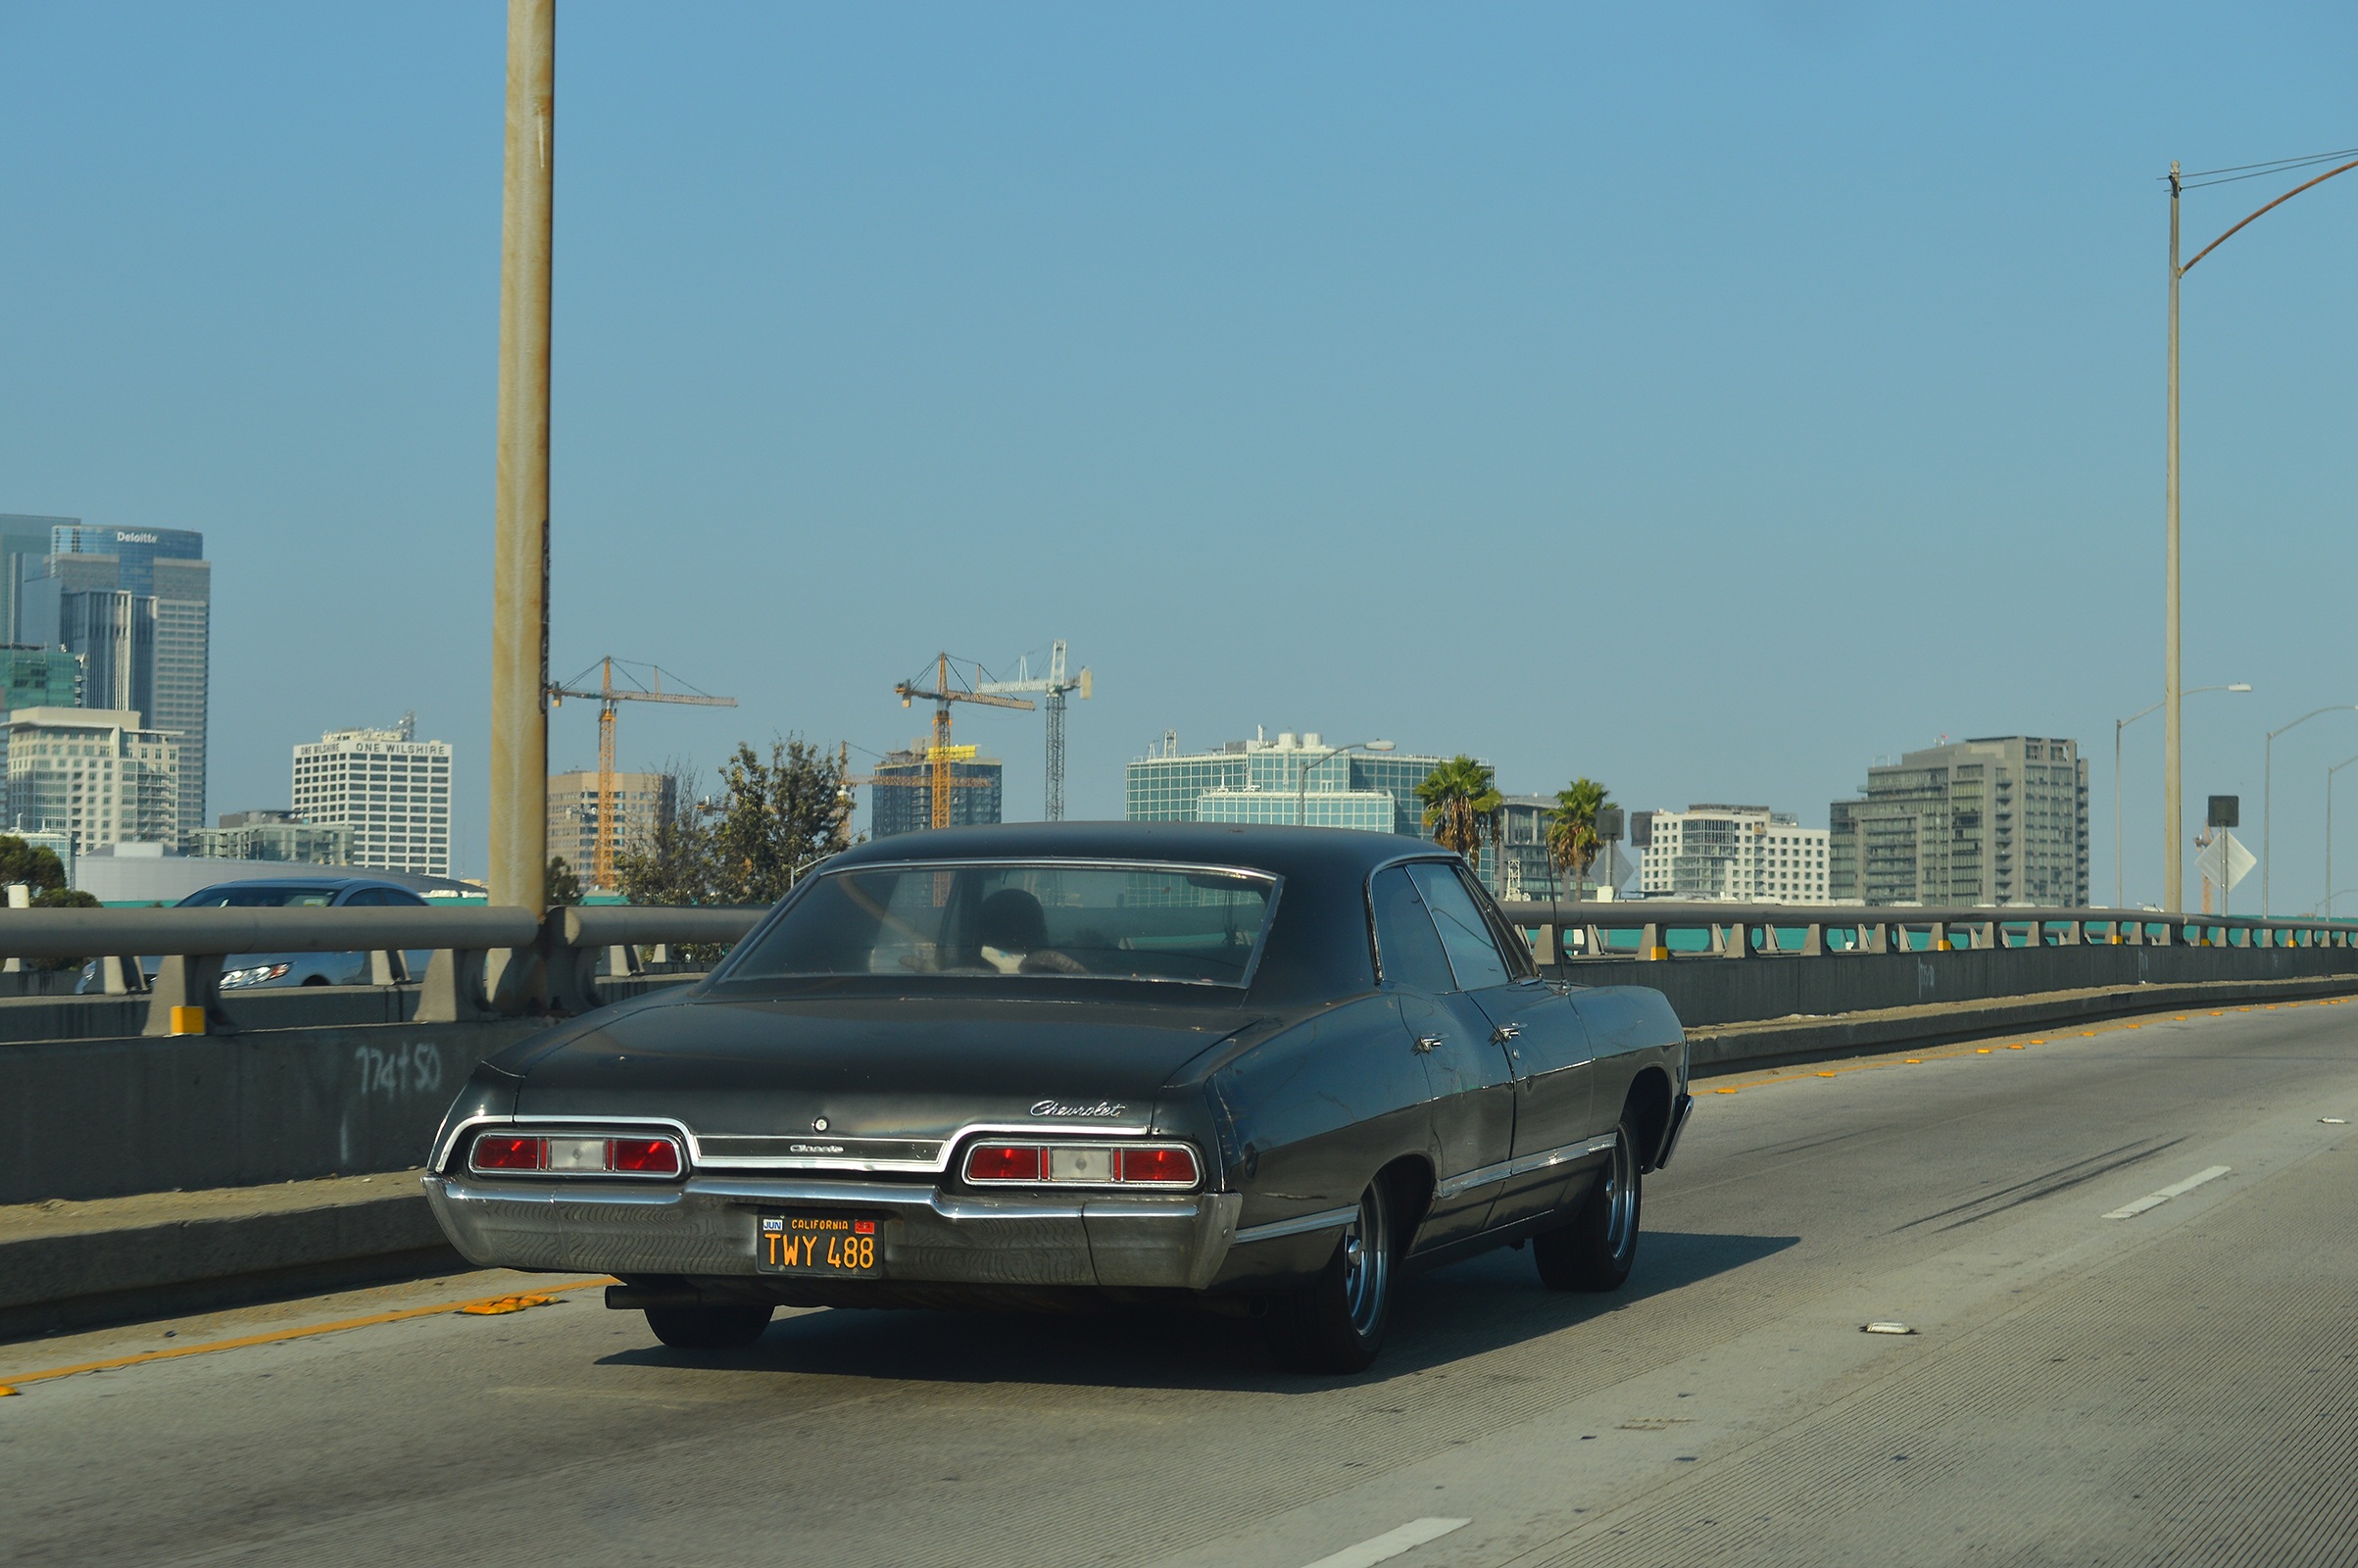
road, car, highway, driving, vehicle, infrastructure, los angeles, land vehicle, automobile make, luxury vehicle, performance car